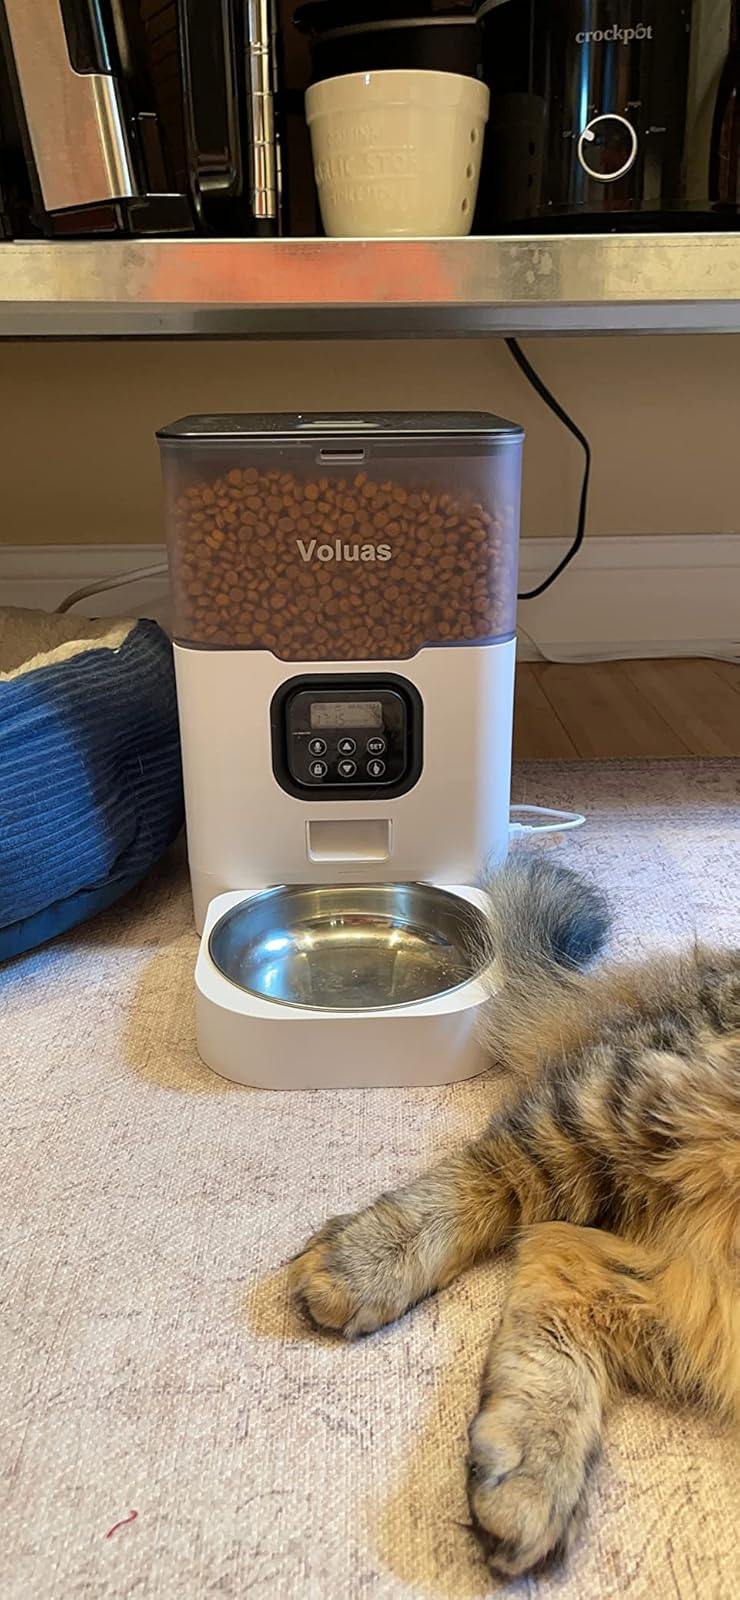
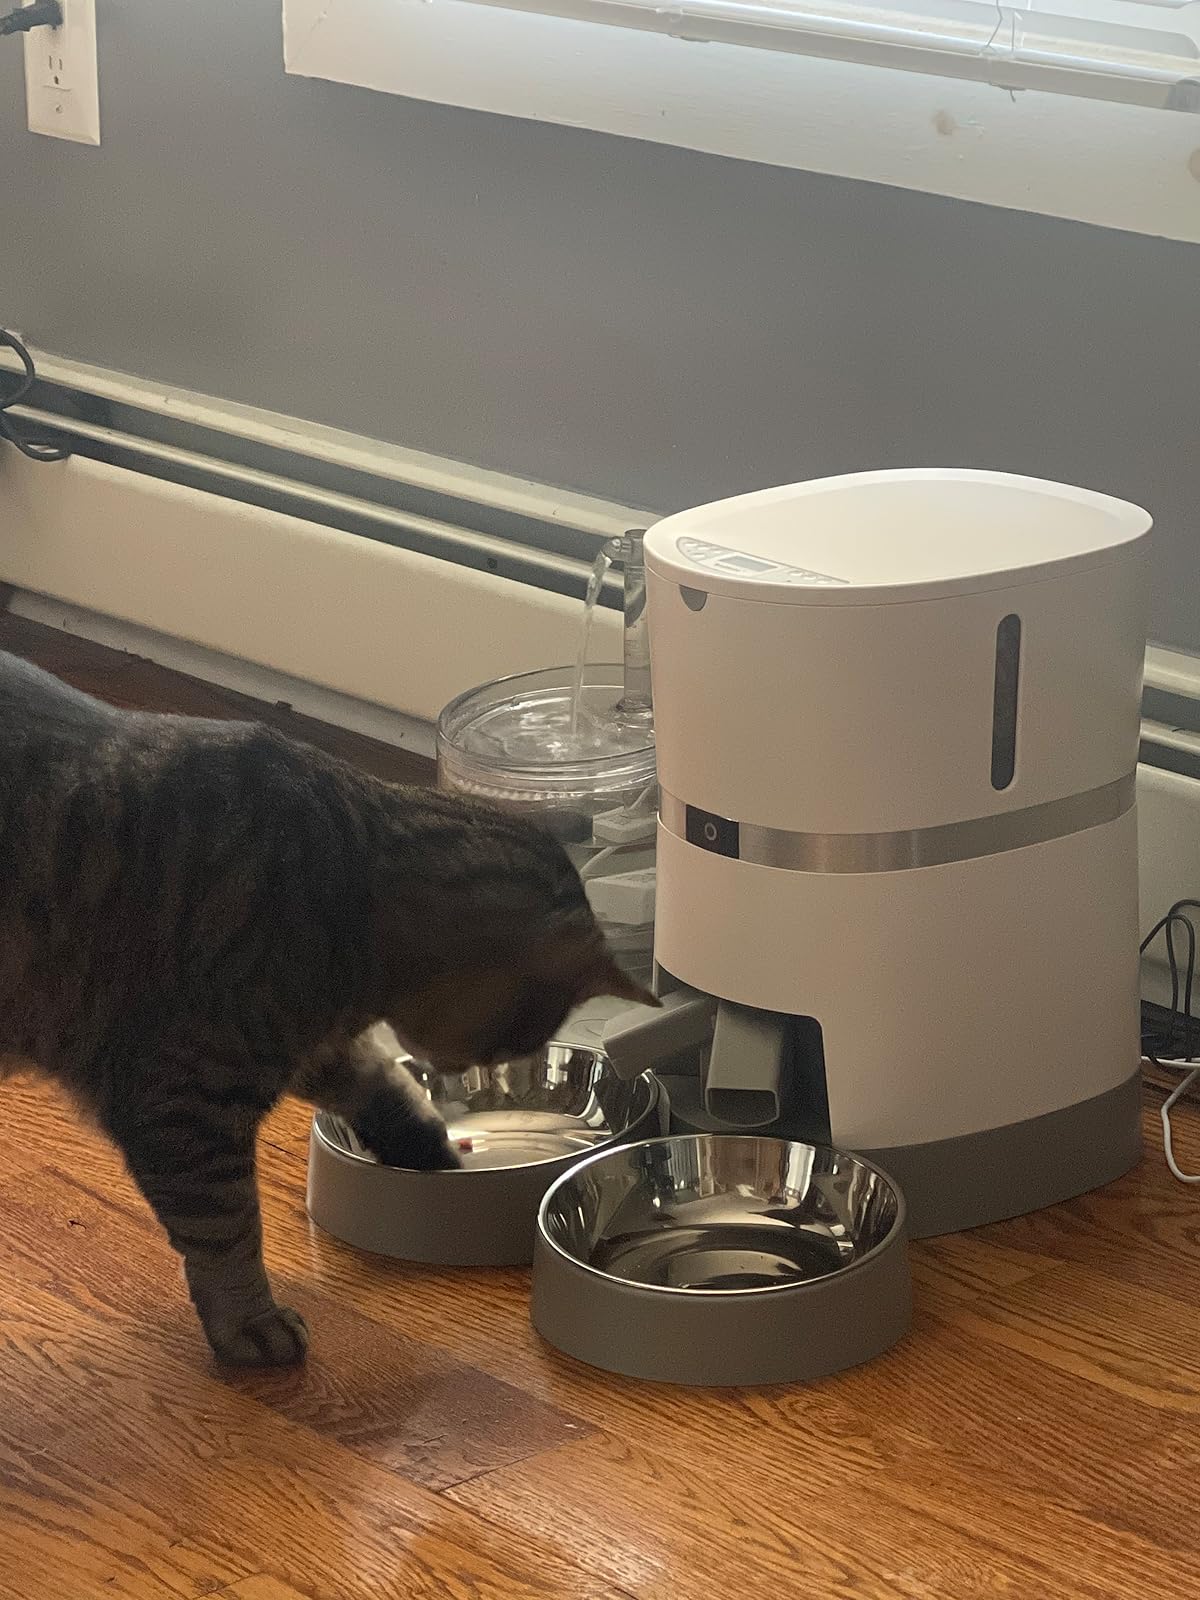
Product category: items_feeder
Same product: no